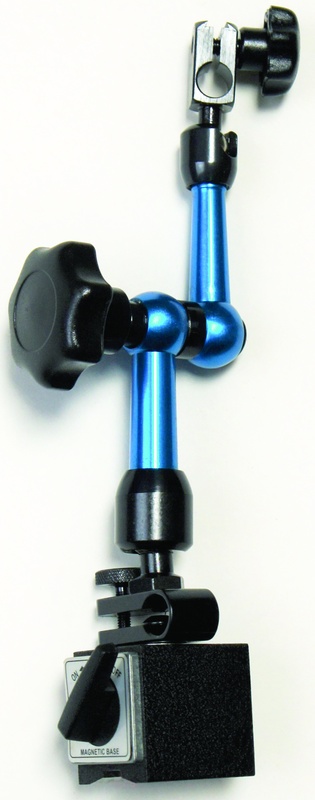
Central Lock Universal Mag Base with Fine Adjustment
Item #: PC21CLMB7FA Manufacturer: Procheck Mfg #: Technical Specifications: •Brand Name: Procheck Description: •Magnetic base indicator holder with triple-jointed arm •Three adjustable joints controlled by a single knob •Powerful compact magnetic base •Positive On/Off switch •1 Year Warranty Shipping Info: •Actual Weight - 1.1000 •Dimensions - Height: 2.00 Length: 7.60 Width: 3.70
Brand: ET02
Category: Hardware > Tool Accessories > Measuring Tool & Sensor Accessories > Measuring Scale Accessories